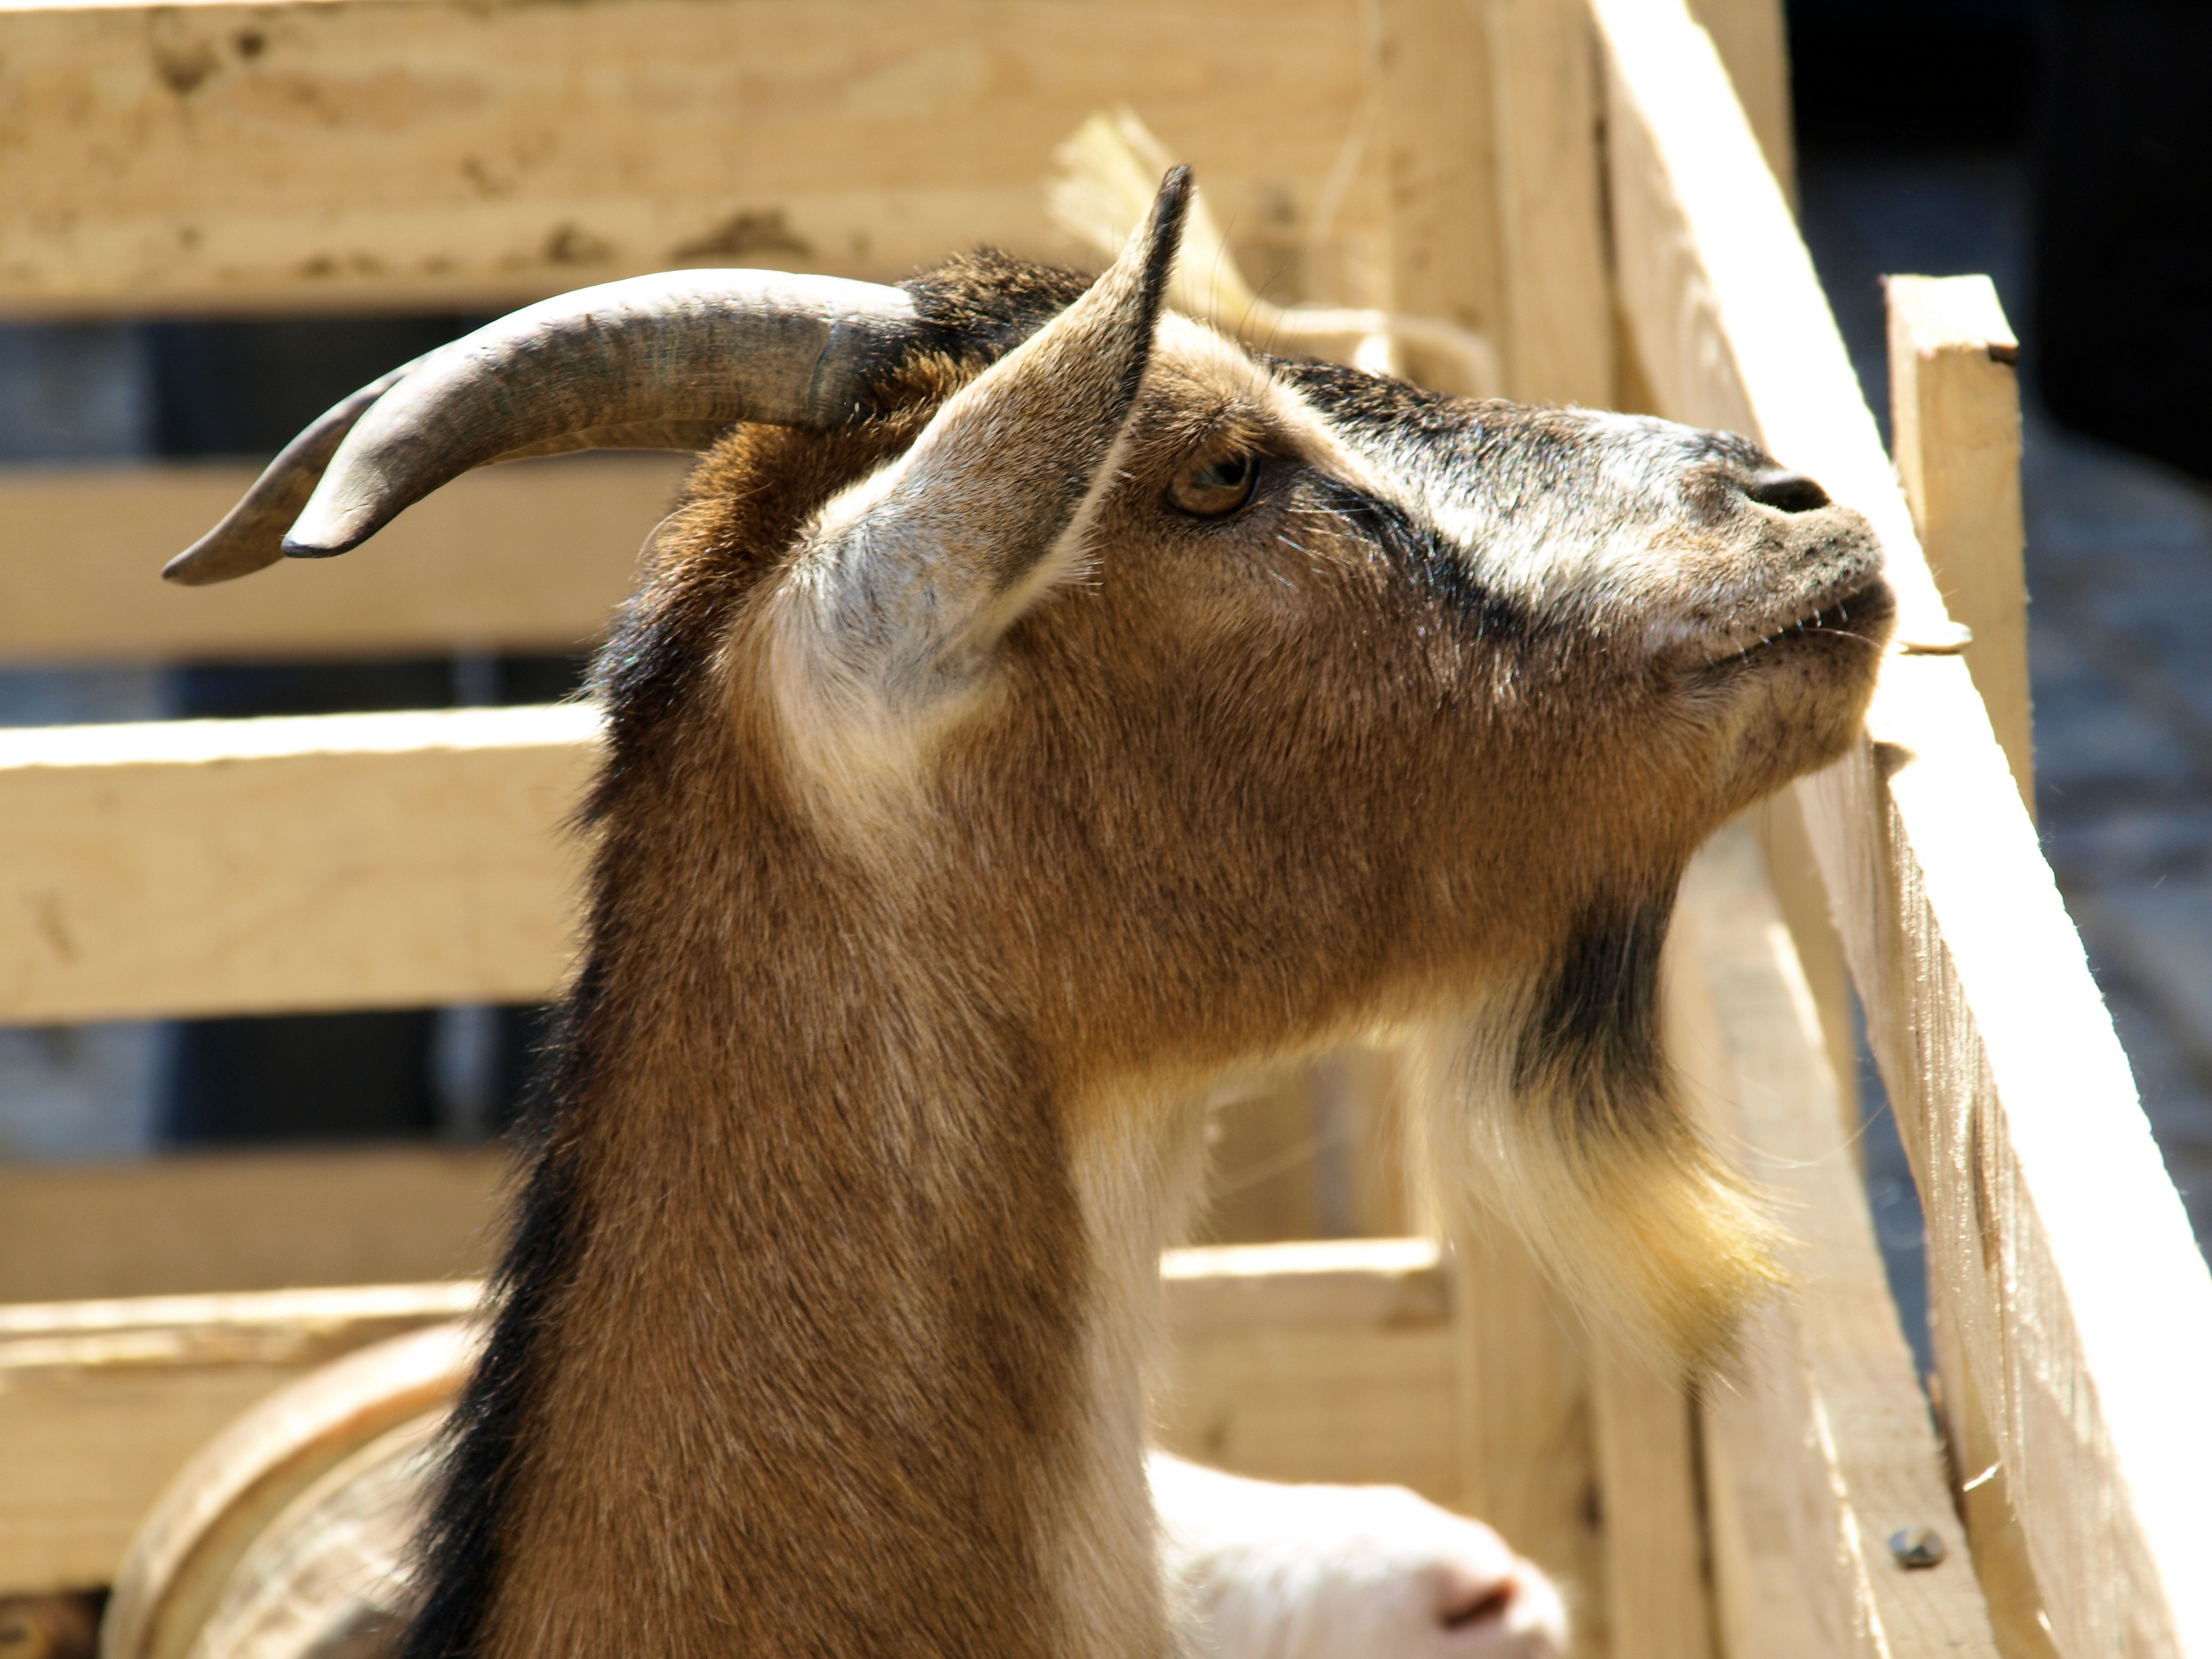
nature, farm, wildlife, goat, zoo, mammal, fauna, goats, animals